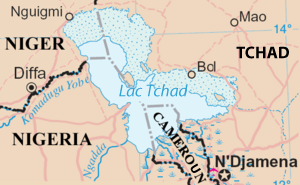
L'environnement au Niger est l'environnement du pays Niger, pays d'Afrique. Le pays, relativement désertique, est dépendant notamment de l'exploitation de pétrole et d'uranium. L'alimentation de la population, de plus de 22 millions d'habitants en 2018, est rendue problématique par la désertification.
La géographique du Niger fait de lui un carrefour d'échanges entre l'Afrique du Nord et l'Afrique au Sud du Sahara.